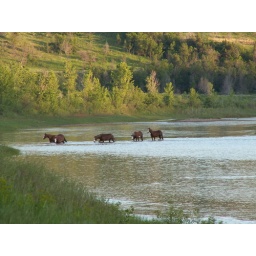
wild horses crossing the river near our TRNP campsite